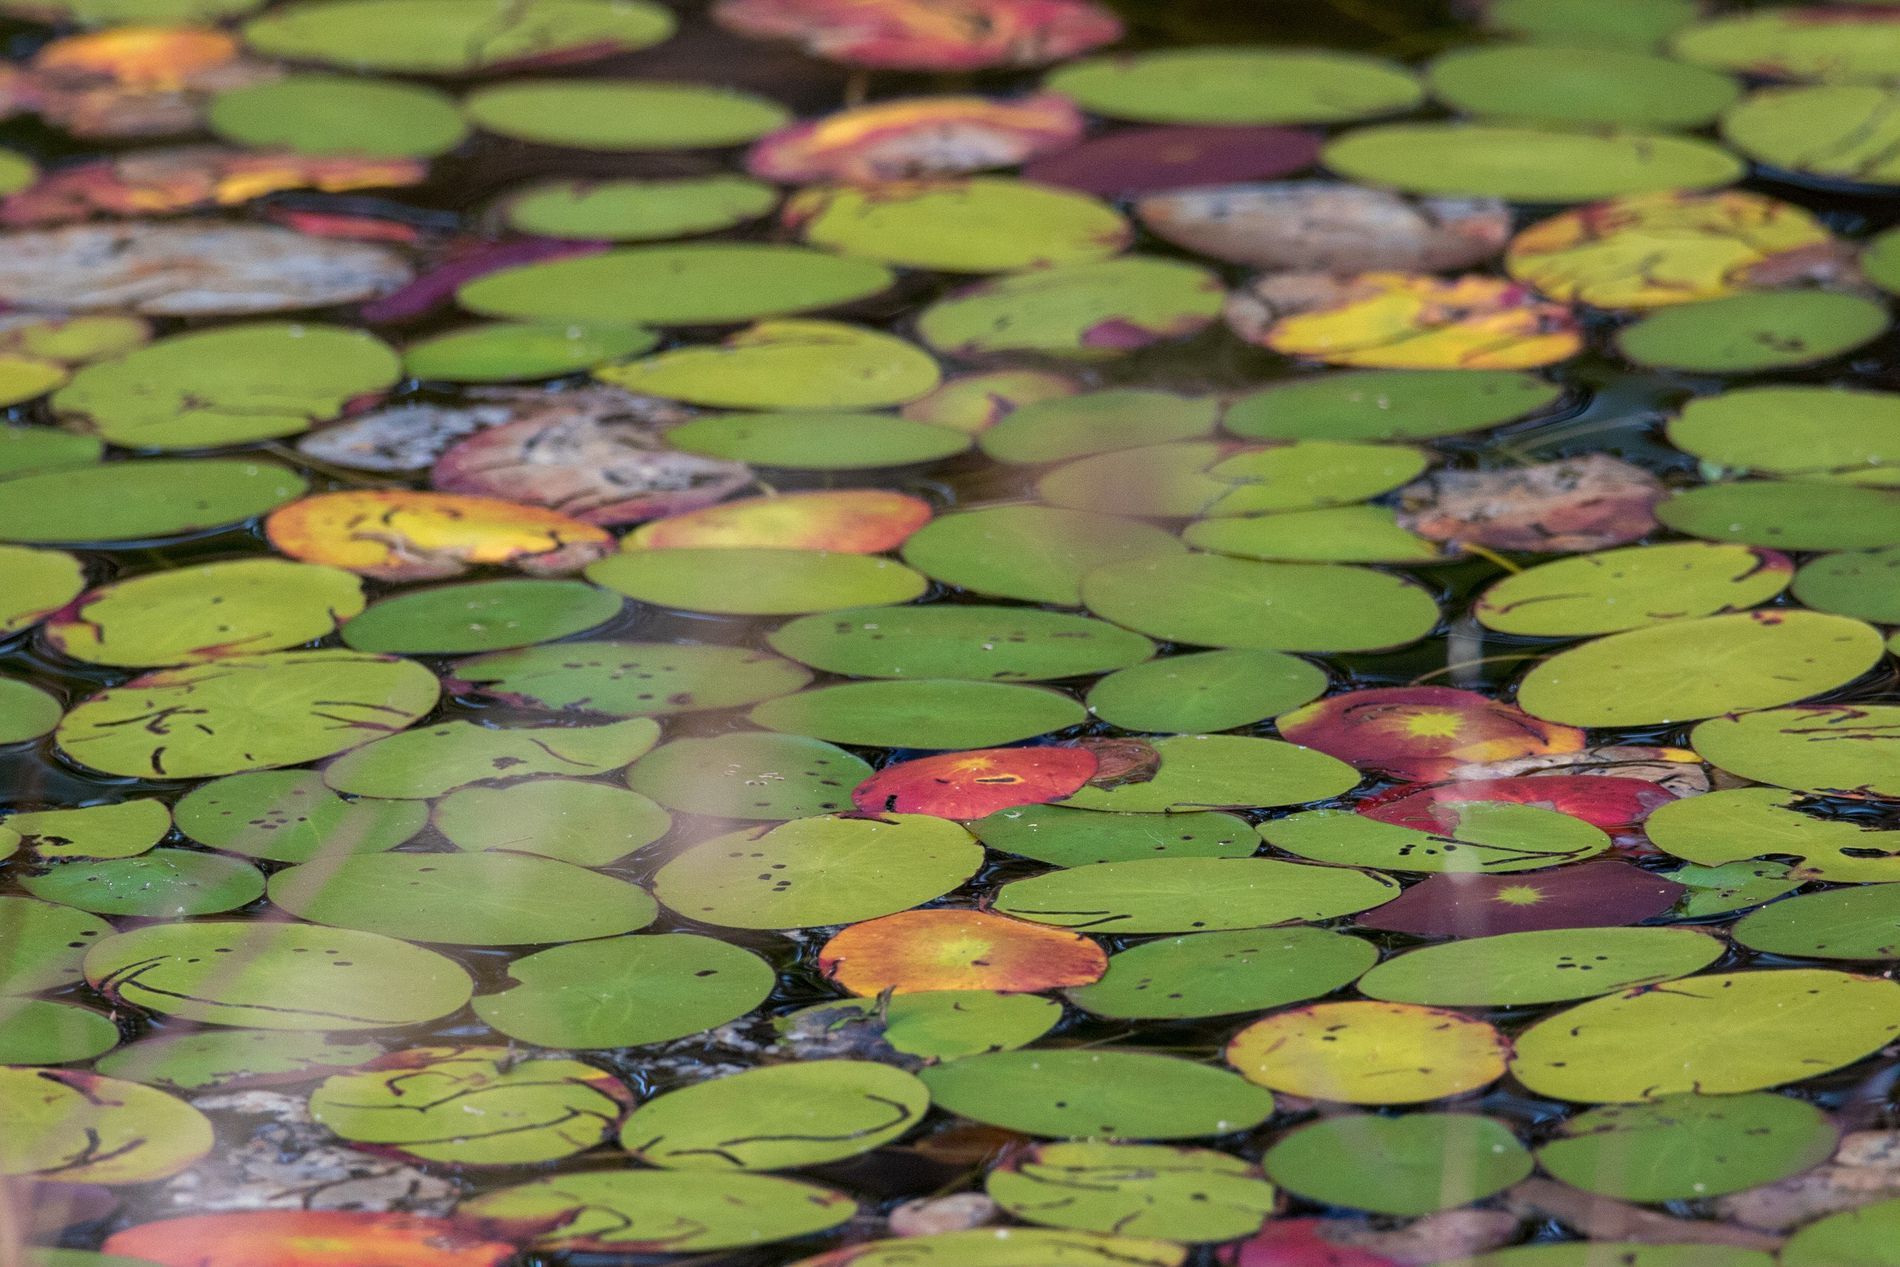
floating plant
A dense cluster of colorful water lilies floating peacefully on calm waters with botanical reflections.
Shot from an aerial view, the picture is that of the surface of a still pond covered with water lily pads. The mood created is one of peace, almost like a sense of natural quietness. Colors are represented by shades of green, yellow, red, and brown, against the dark, reflective water underneath. Shadows from the vegetation create depth and overlap.
Labels: Nature, Outdoors, Pond, Water, Leaf, Plant, Flower, Land, Petal, Swamp, Lily, Pond Lily, Vegetation, Amphibian, Animal, Frog, Wildlife, Aquatic
Camera: Canon Canon EOS Rebel T6i
Lens: TAMRON SP 150-600mm F/5-6.3 Di VC USD G2 A022
Aperture: F8
Exposure: 1/500 sec
ISO: 1600
Focal length: 428